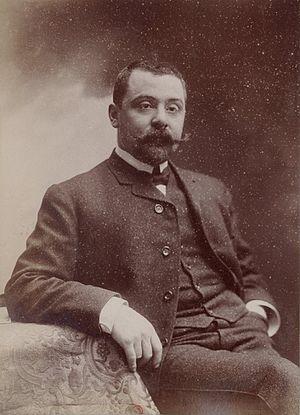
Portrait de Élie Faure (version recadrée)
Élie Faure, né à Sainte-Foy-la-Grande le 4 avril 1873 et mort à Paris le 30 octobre 1937, est un médecin, historien de l'art et essayiste français.
Pierre François Claude Jean Aujame, dit Jean Aujame, né le 12 mai 1905 à Aubusson et mort dans un accident de la route le 5 juillet 1965 à Chemilly, est un peintre et lithographe français.